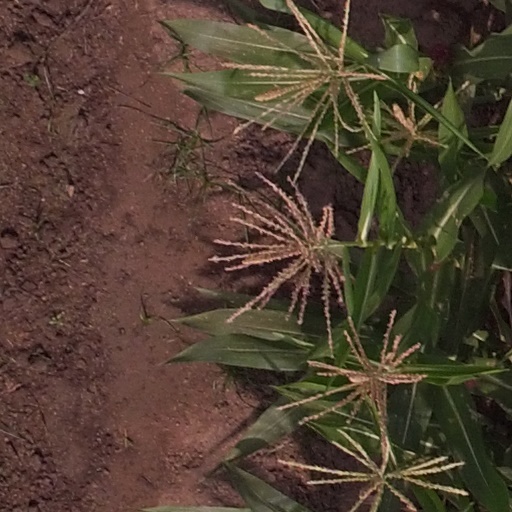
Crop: maize; corn